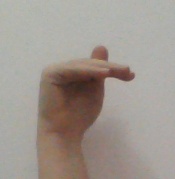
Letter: khaa